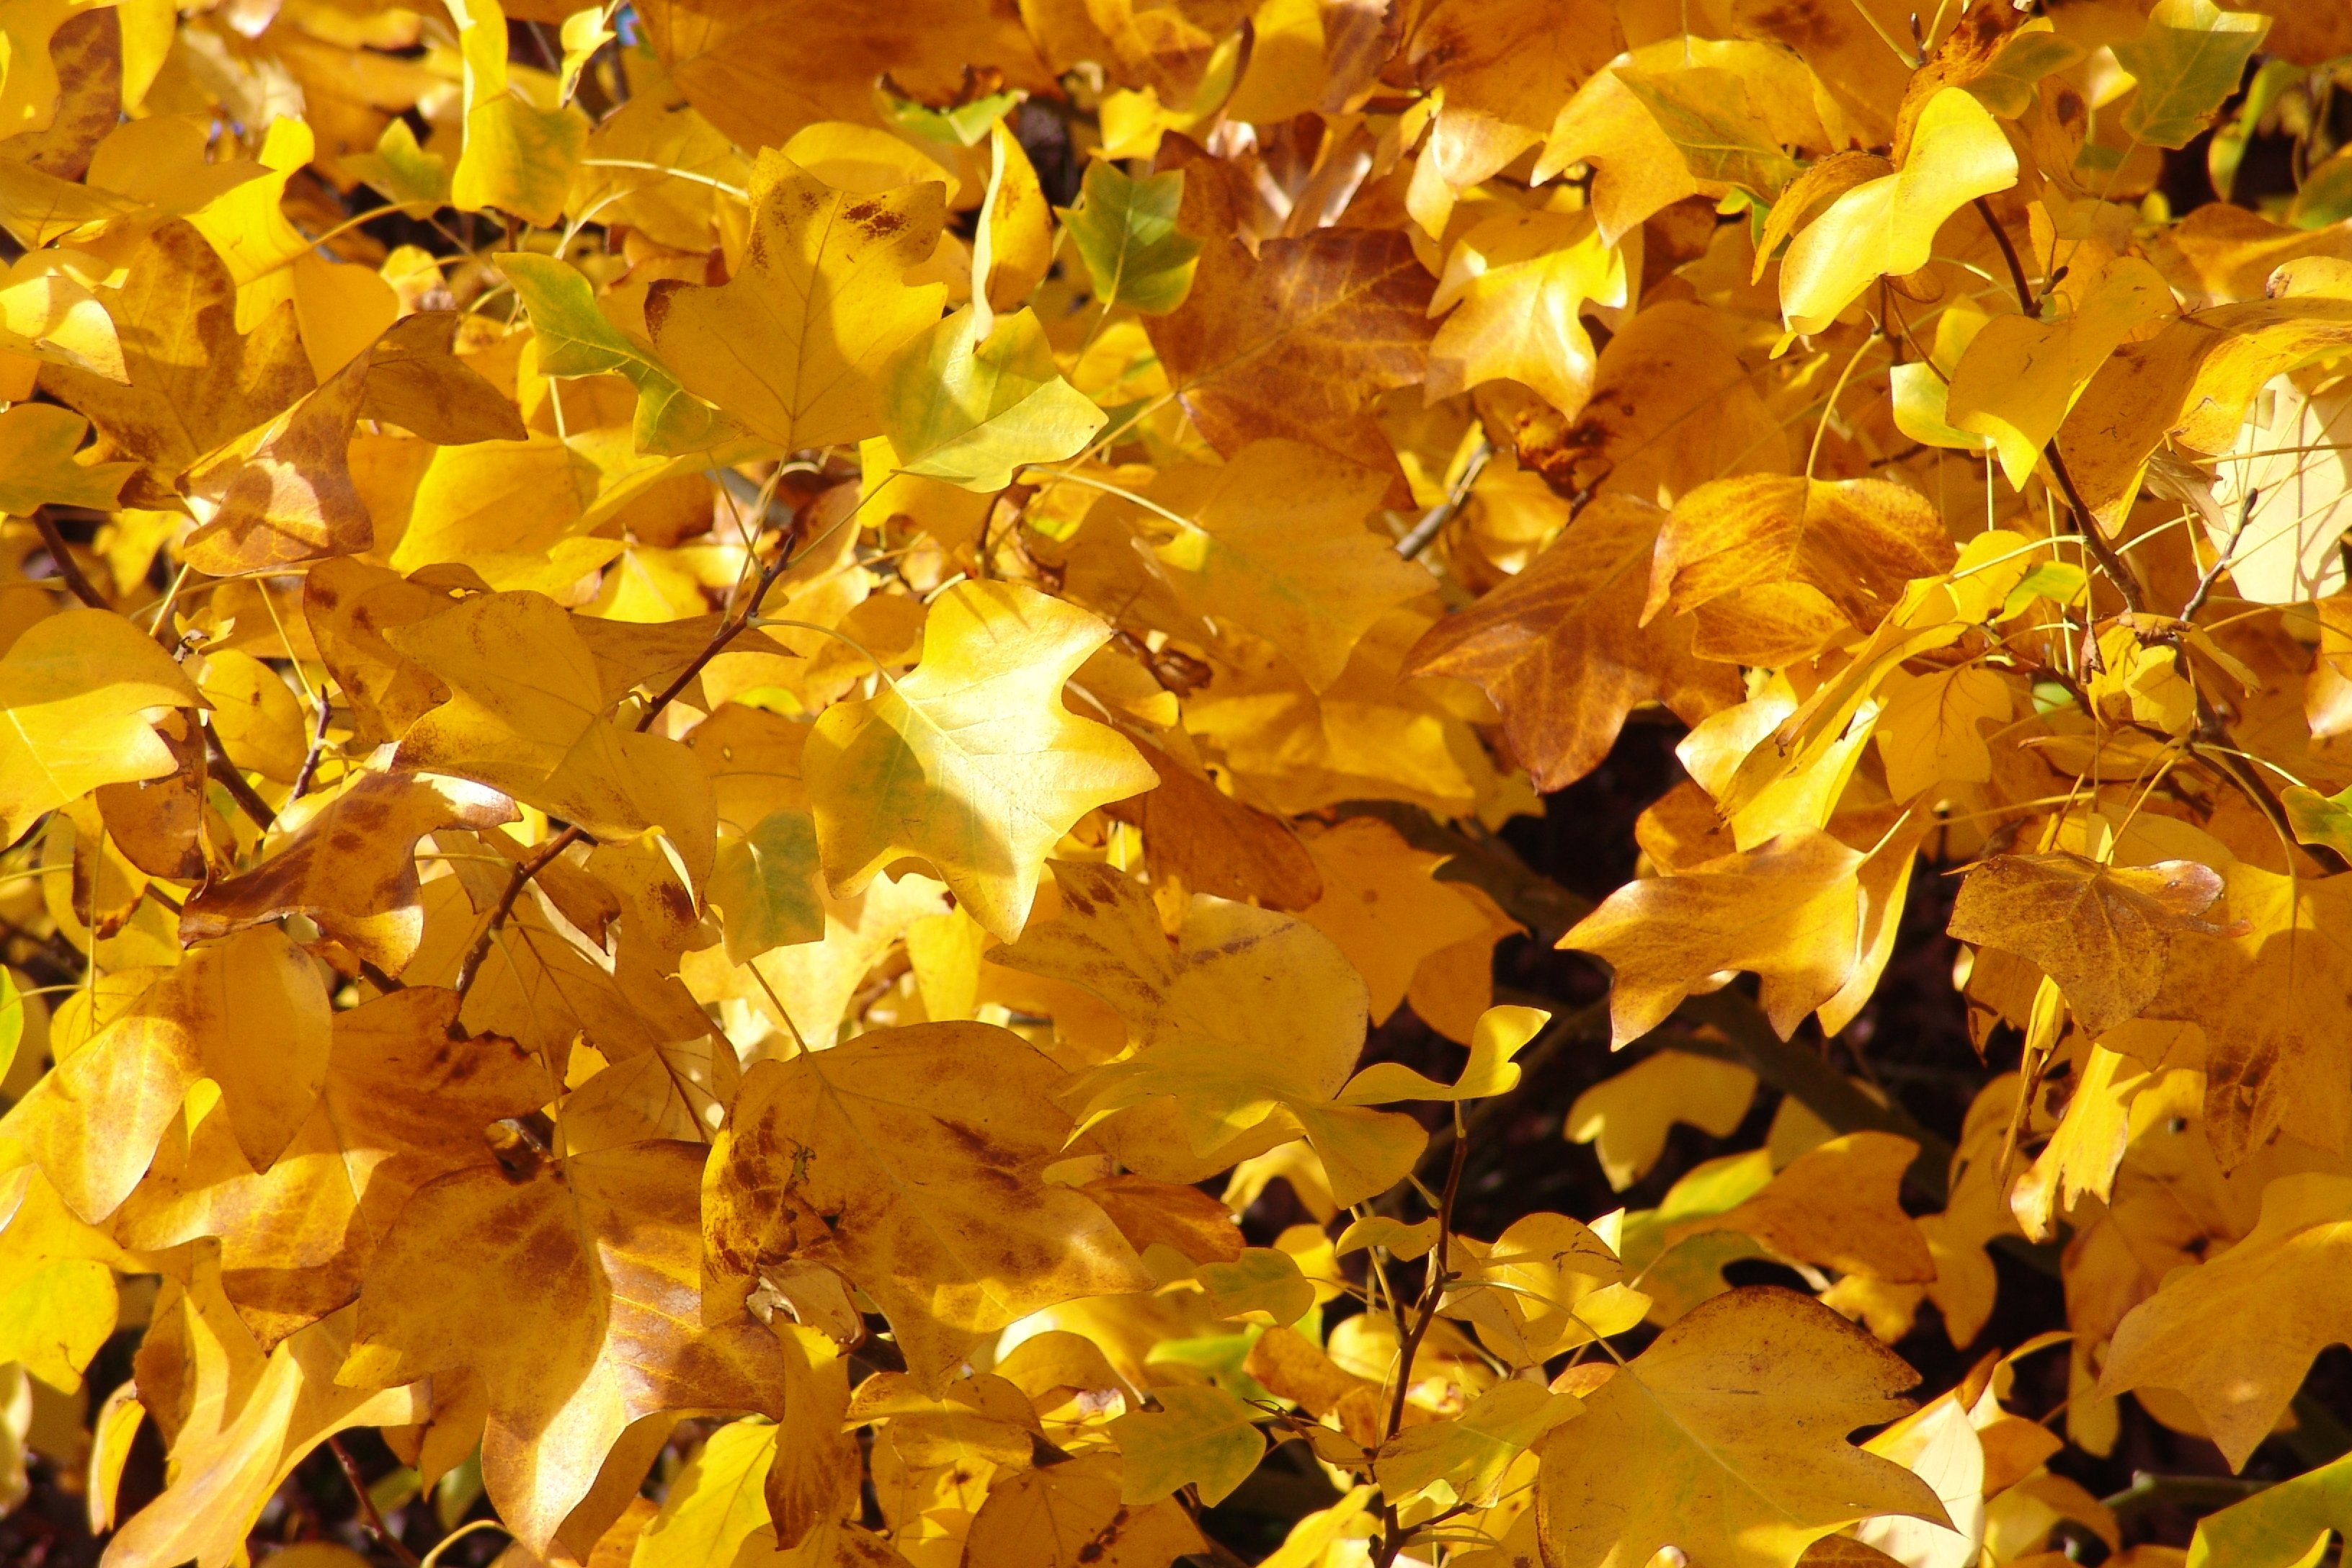
tree, forest, branch, plant, sunlight, leaf, flower, autumn, yellow, season, maple tree, maple leaf, deciduous, october, fall foliage, flowering plant, maidenhair tree, woody plant, land plant